Madaari (2016 film)

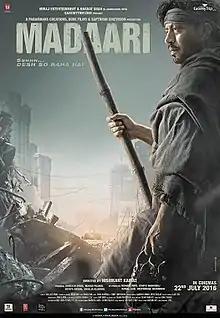
Theatrical Release Poster

Madaari is a 2016 Indian social thriller film directed by Nishikant Kamat. It is produced by Shailesh R Singh, Madan Paliwal, Sutapa Sikdar, and Shailja Kejriwal and co-produced by Nishant Pitti. The film stars Irrfan Khan, Vishesh Bansal, Jimmy Shergill, Tushar Dalvi and Nitesh Pandey and was released on 22 July 2016. This was Nishikant Kamat's last film as director before his death on 17 August 2020. Upon release, it received positive reviews and was a sleeper hit at the box office, but in later years it became a cult classic. The movie's plot is based on a real life incident, the collapse of an under-construction Metro bridge in Andheri, Mumbai, which occurred on September 4, 2012.